Congregational Church (Osawatomie, Kansas)

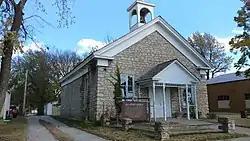

The Congregational Church in Osawatomie, Kansas, at 315 6th St., was built in 1858-61. It was listed on the National Register of Historic Places in 2013.